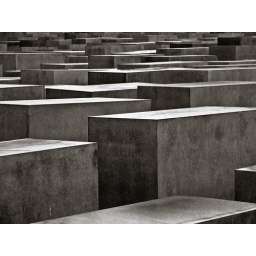
Berlin in black and white (2007)